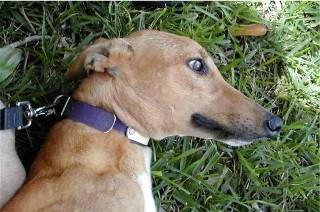
Label: dog